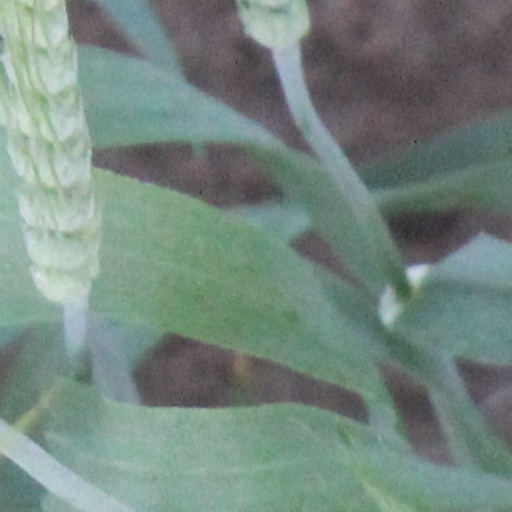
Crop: wheat